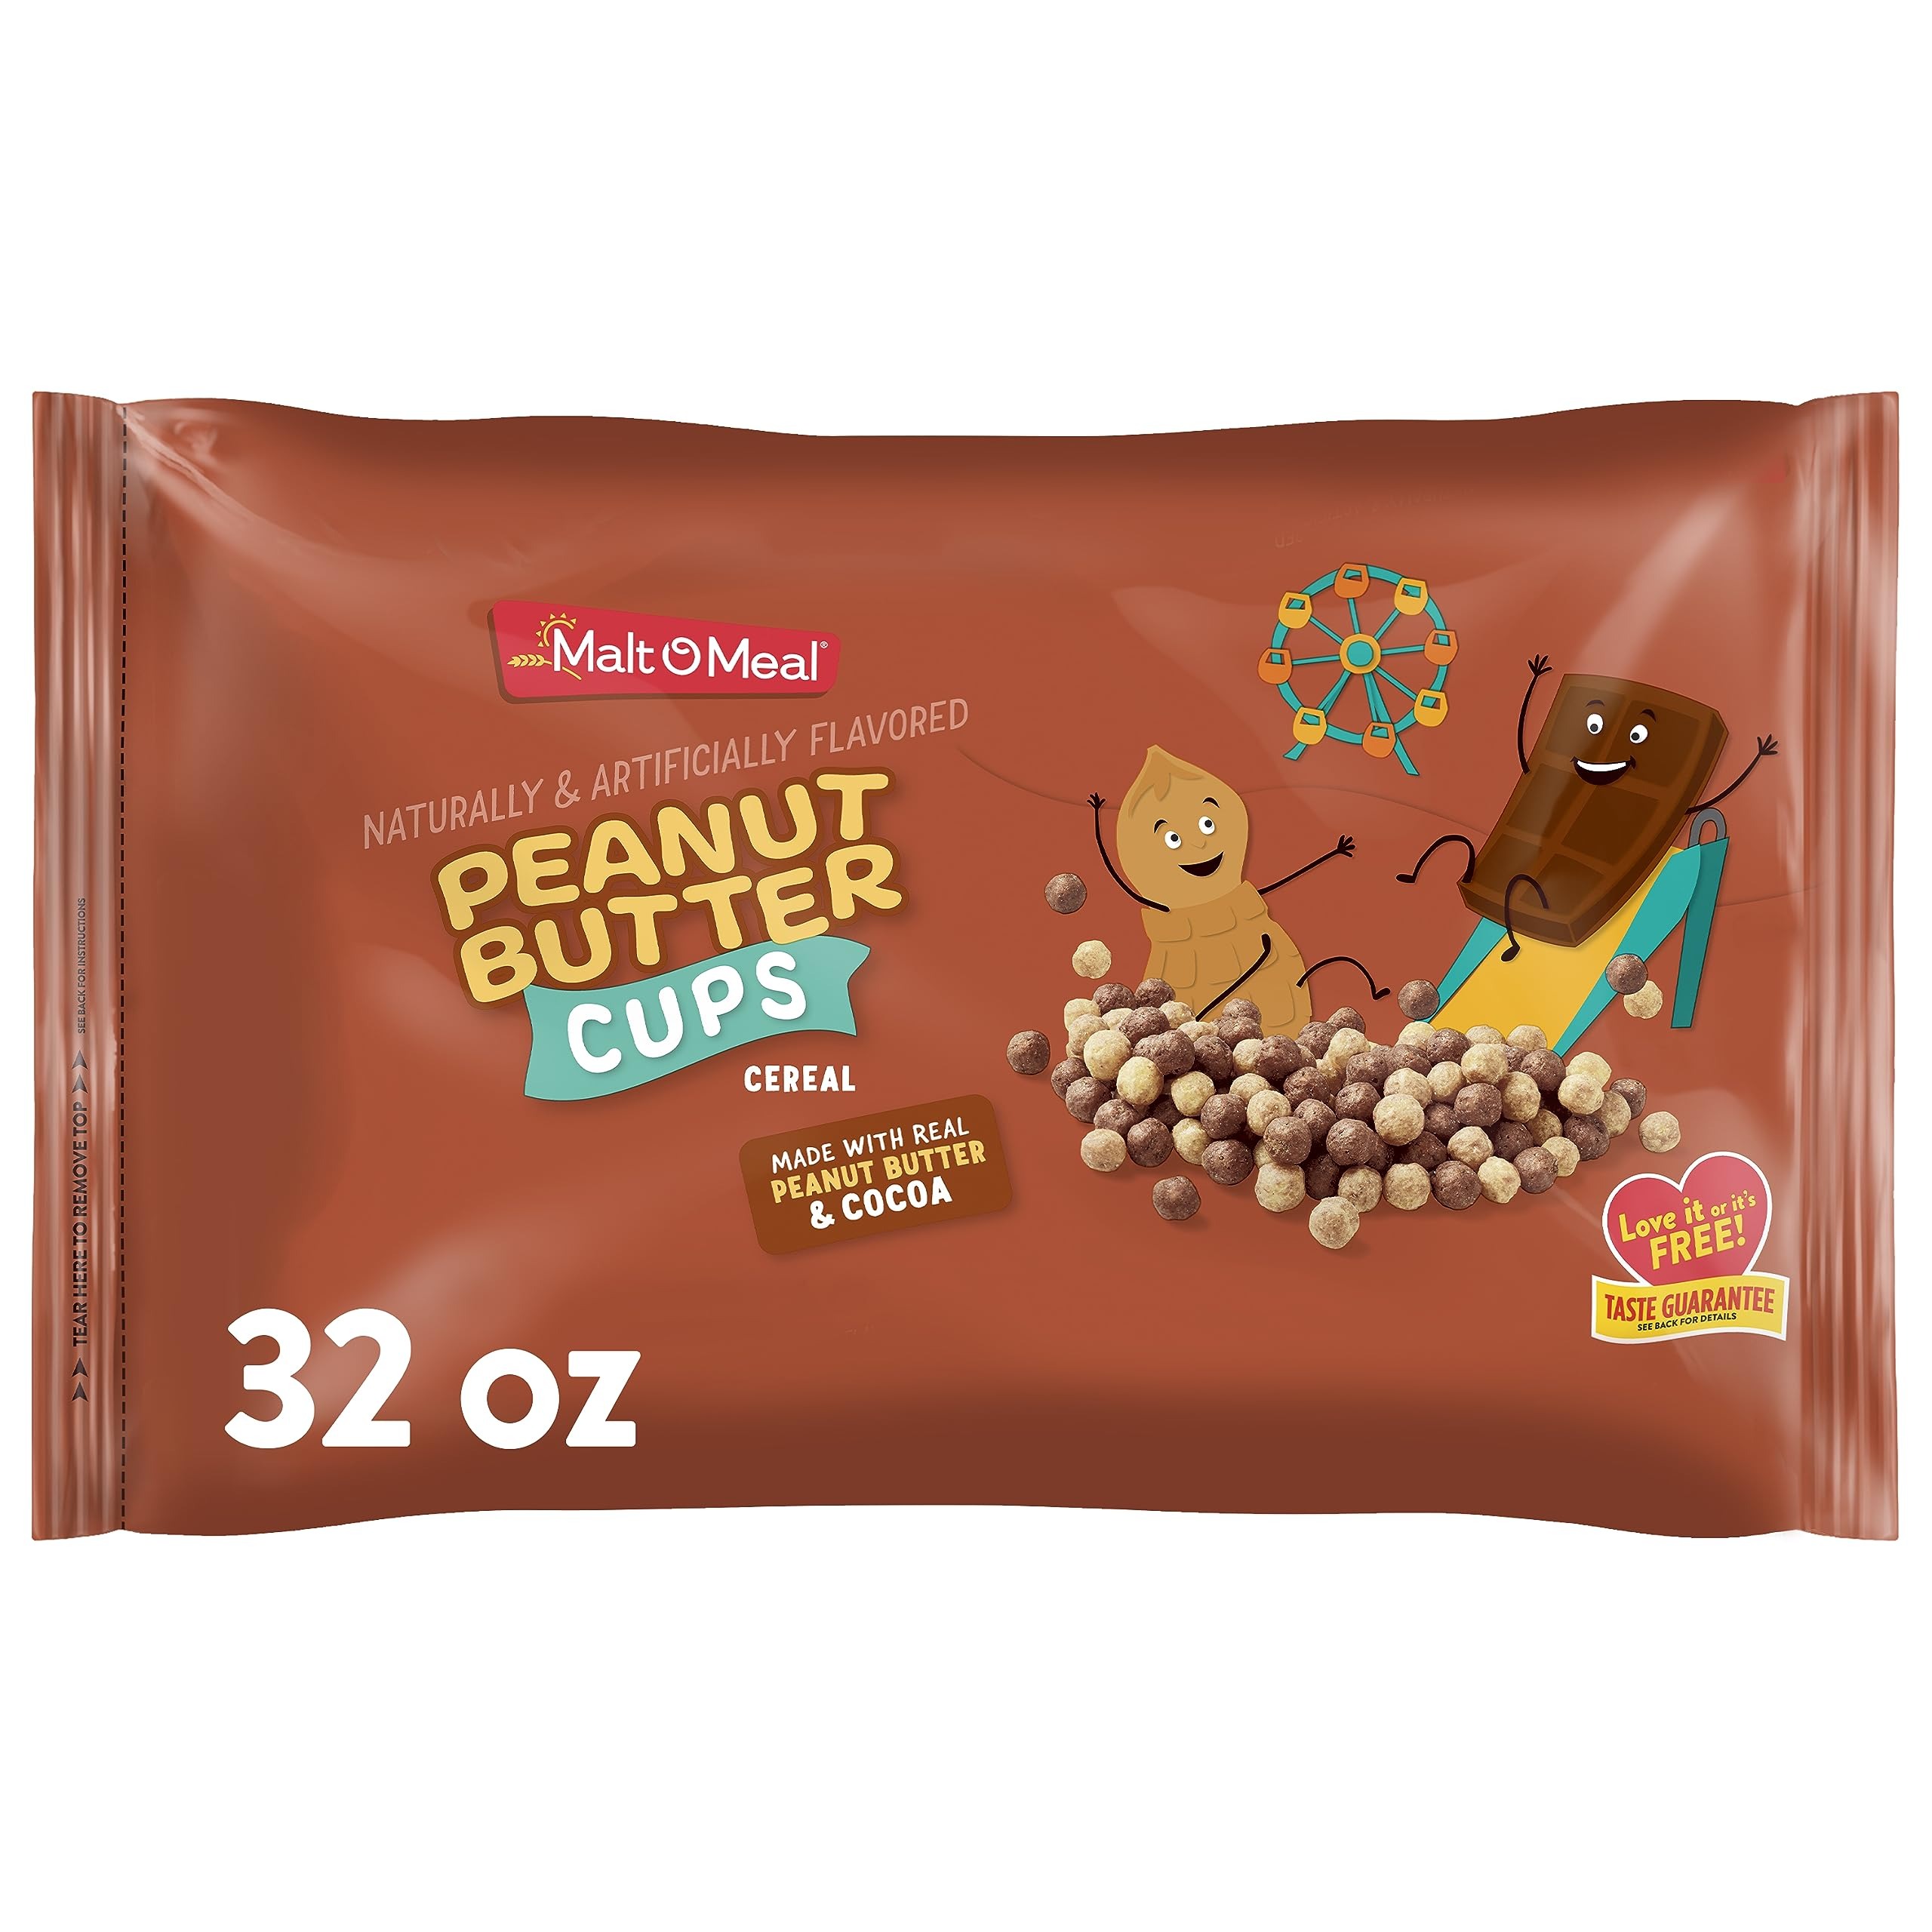
Item Name: Malt-O-Meal Peanut Butter Cups Breakfast Cereal, Made with Real Cocoa and Peanut Butter, 39 OZ Resealable Cereal Bag
Bullet Point 1: One 32 oz resealable cereal bag of Malt O Meal Peanut Butter Cups Breakfast Cereal, Cocoa and Peanut Butter Puffs Cereal
Bullet Point 2: Malt-O-Meal peanut butter and cocoa cereal combines crunchy corn puffs with sweet cocoa flavor and real peanut butter for an irresistible flavor combo
Bullet Point 3: The family size cereal bag saves you trips to the grocery store and ensures the whole family can enjoy a bowl of Malt O Meal Peanut Butter Cups Cereal
Bullet Point 4: Resealable cereal bag feature makes it easy to keep your Malt O Meal cereal pieces fresh and crunchy so the cocoa and peanut butter puffs never go stale
Bullet Point 5: Peanut butter and cocoa breakfast puffs taste great as an after school snack or for using as creative toppings for desserts like cupcakes or ice cream
Value: 32.0
Unit: Ounce

Price: 5.48